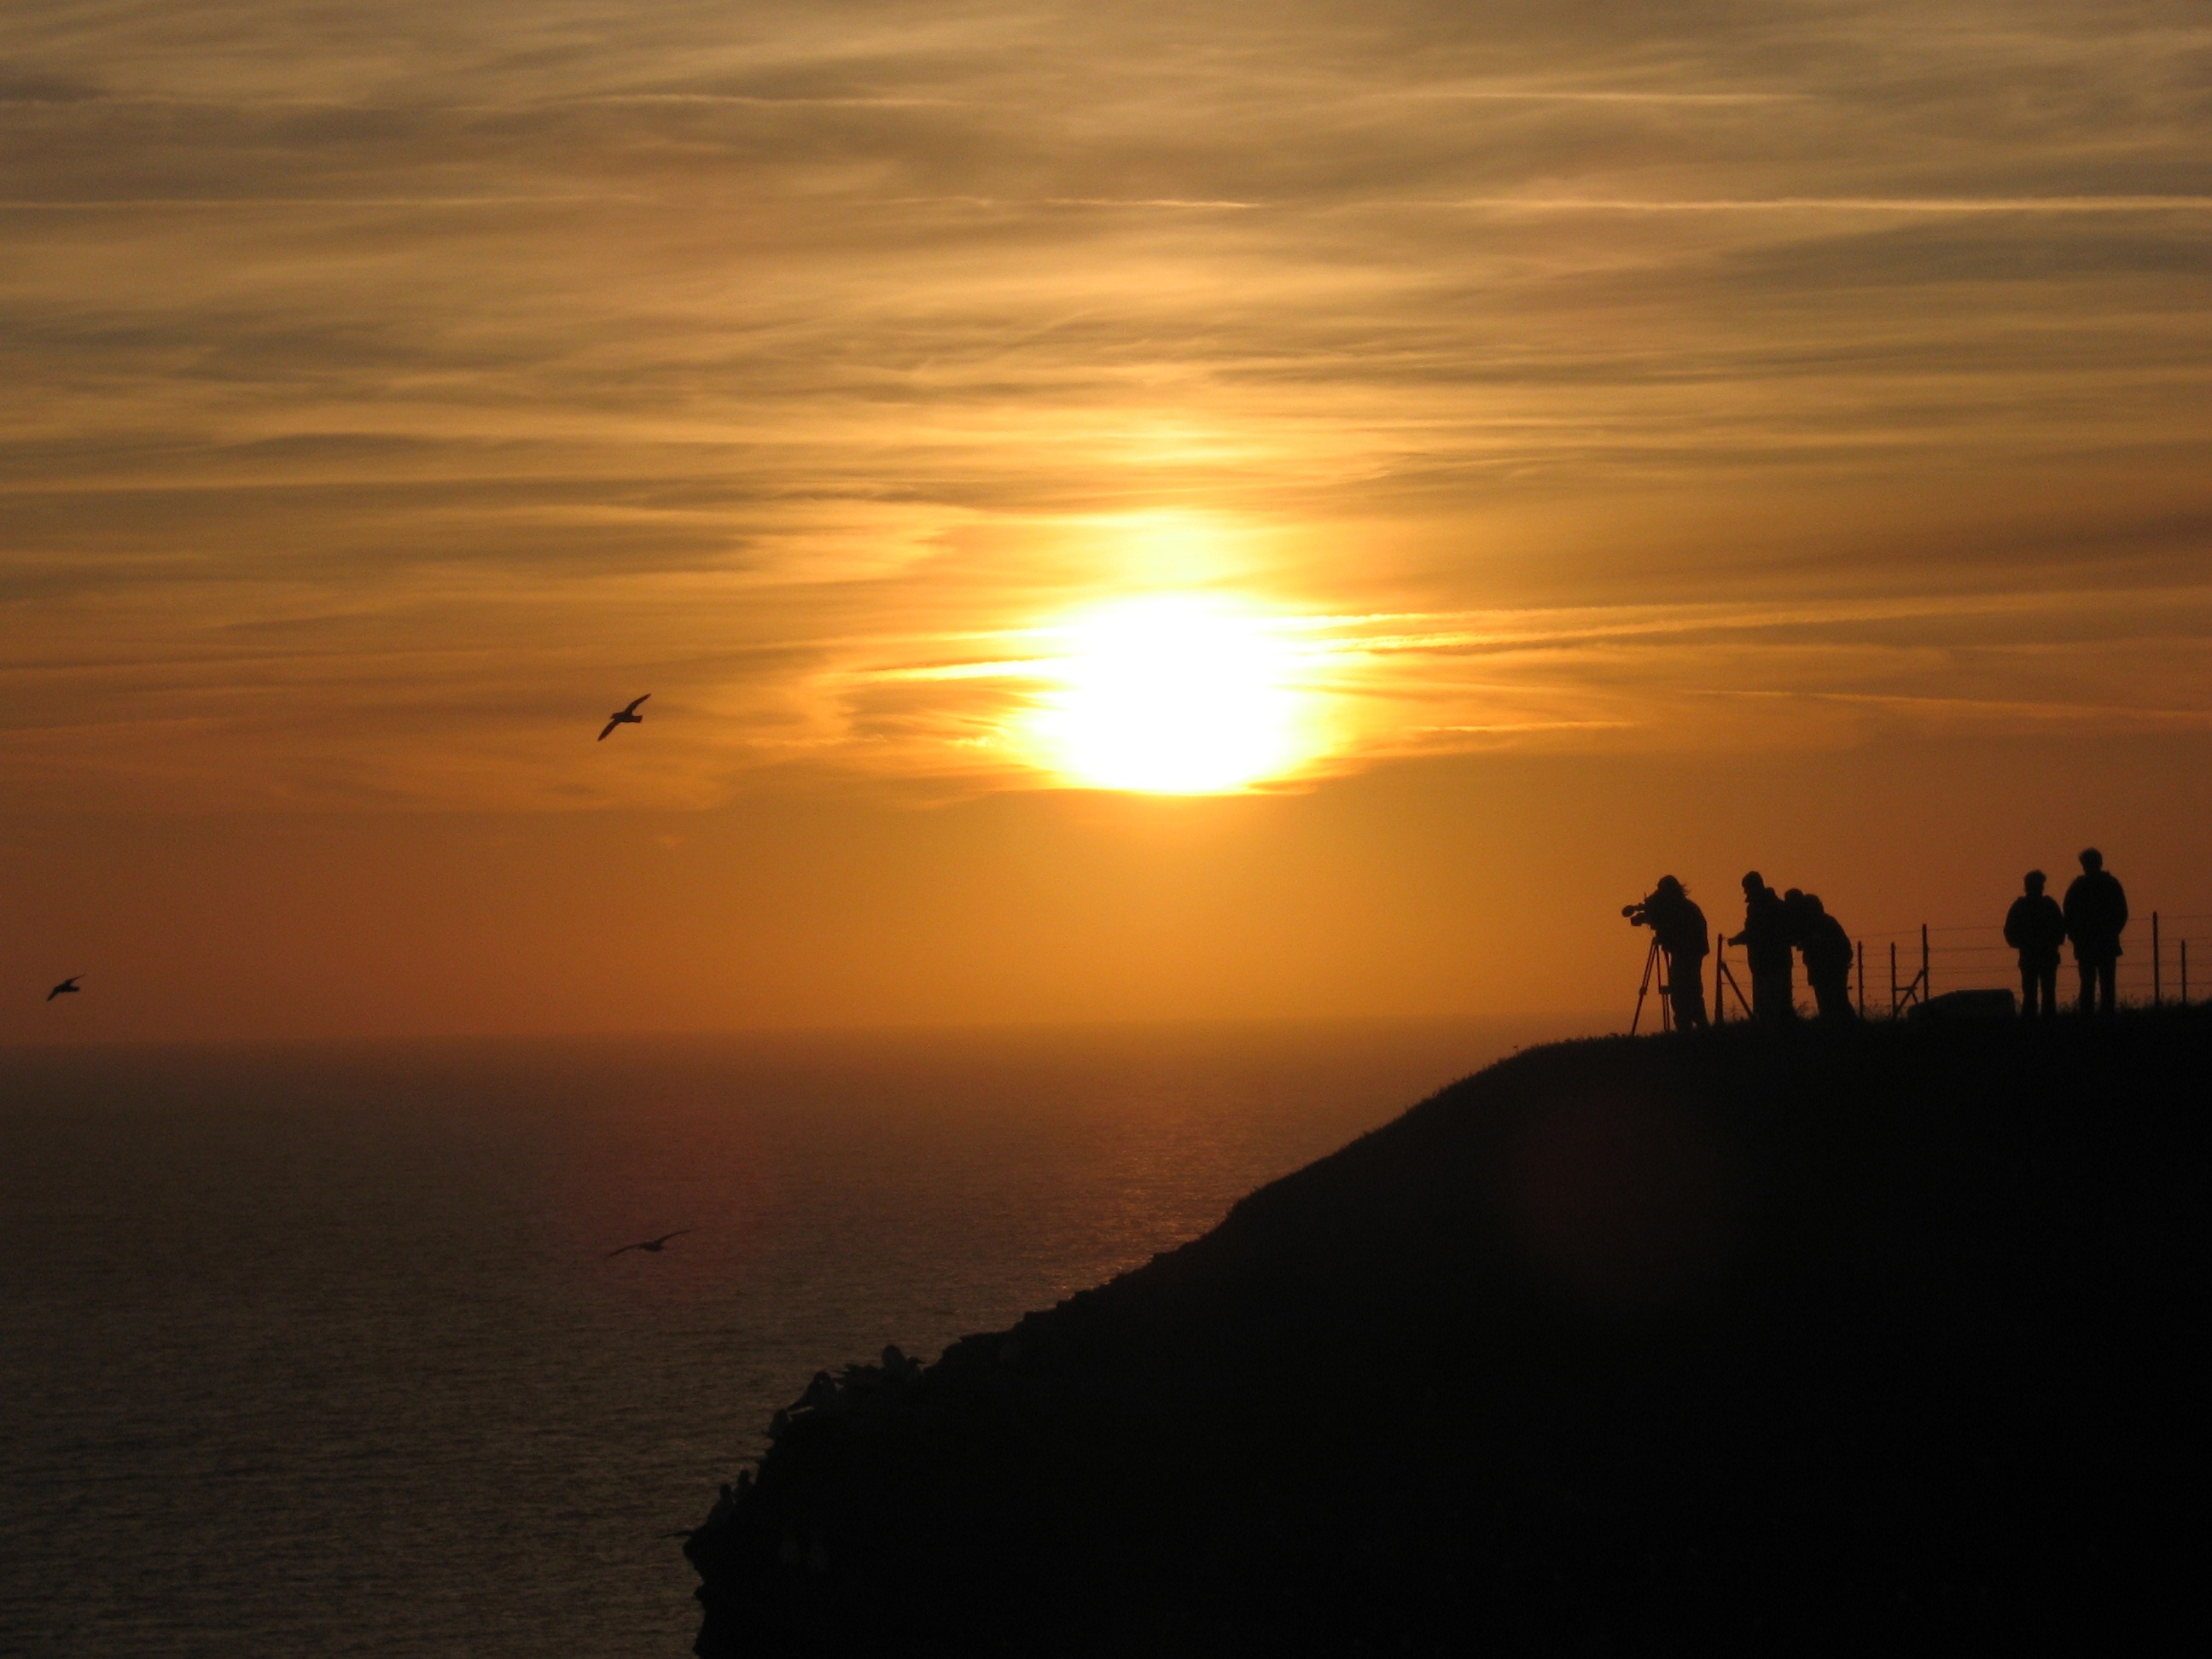
beach, landscape, sea, coast, ocean, horizon, sun, sunrise, sunset, camera, sunlight, morning, dawn, photo, dusk, evening, human, dunes, gulls, recording, cliffs, photograph, shot, booked, abendstimmung, afterglow, cinematographer, atmospheric phenomenon